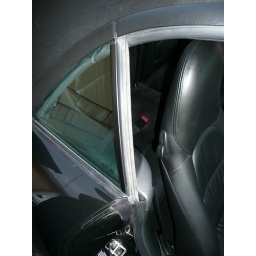
all windows test OK. door windows do function in the open/ close mode. =OK